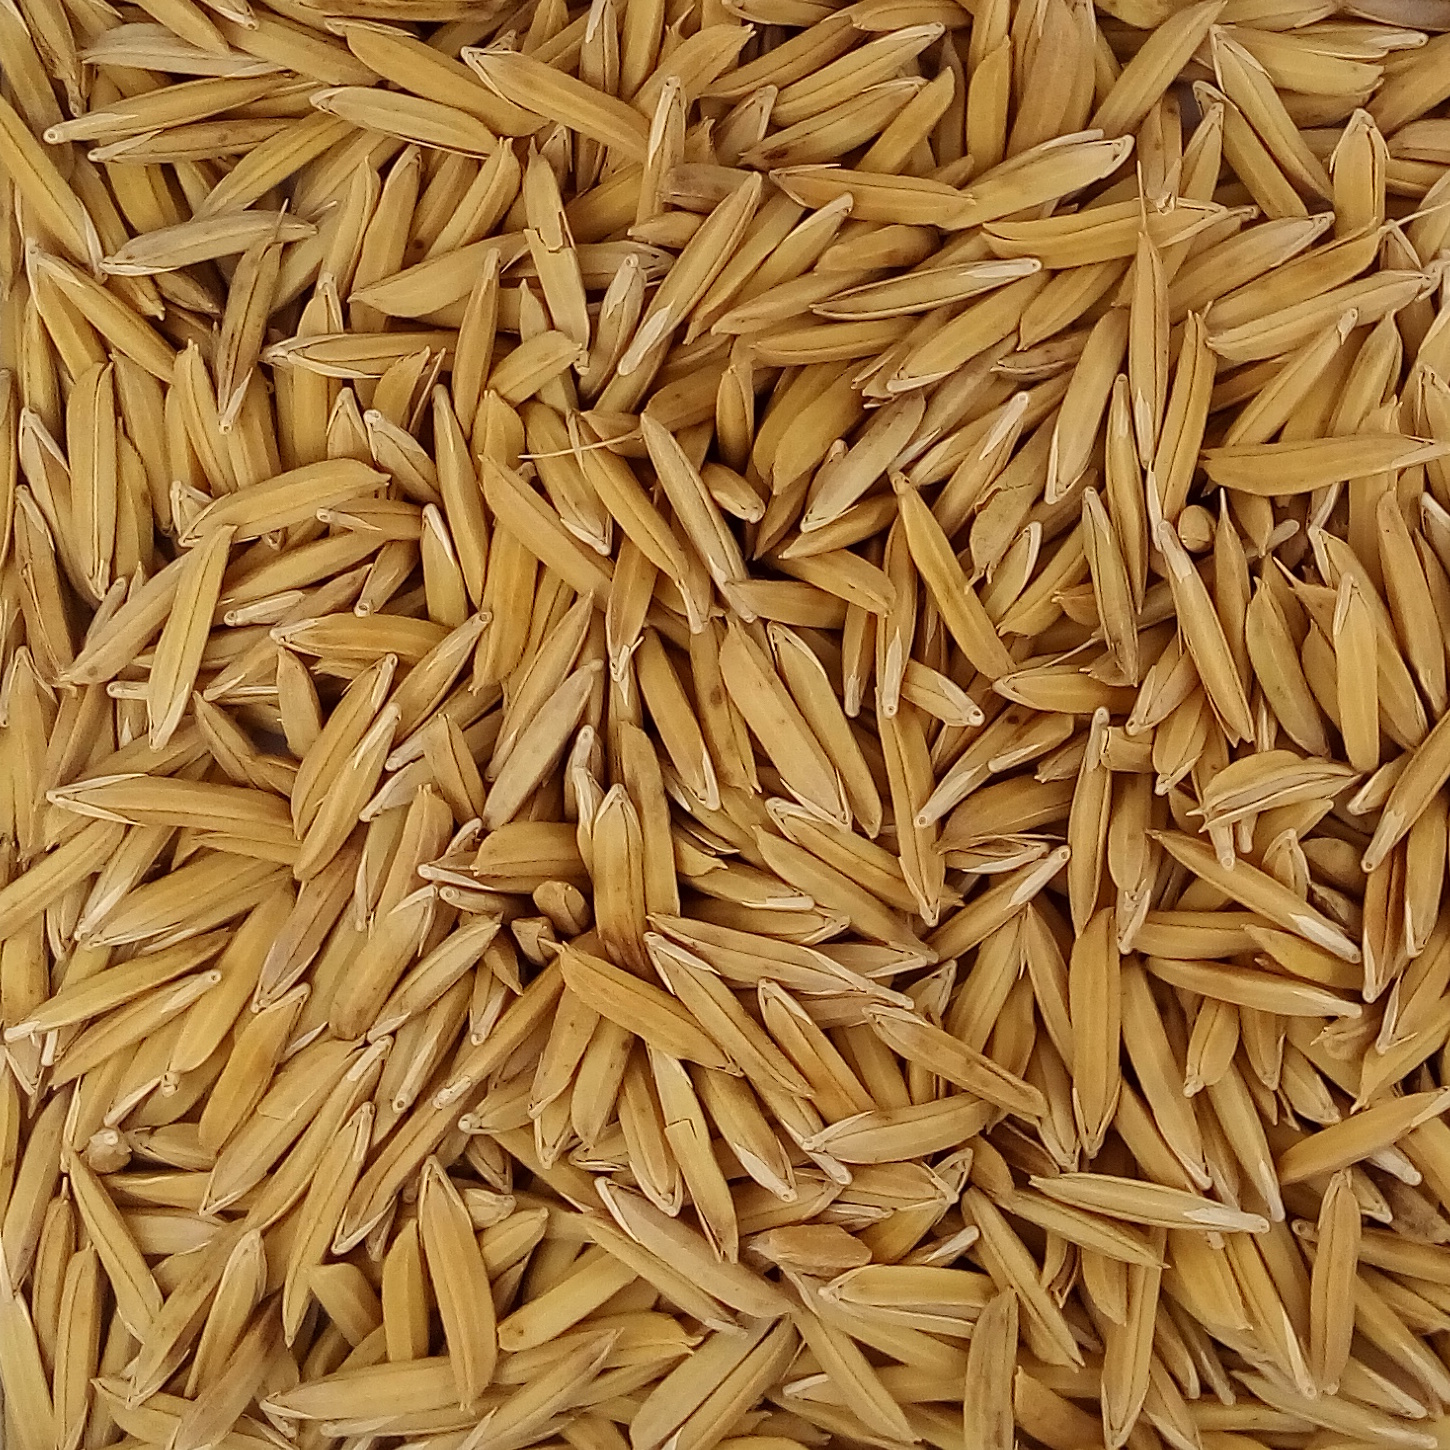
Rice seed variety: 1121